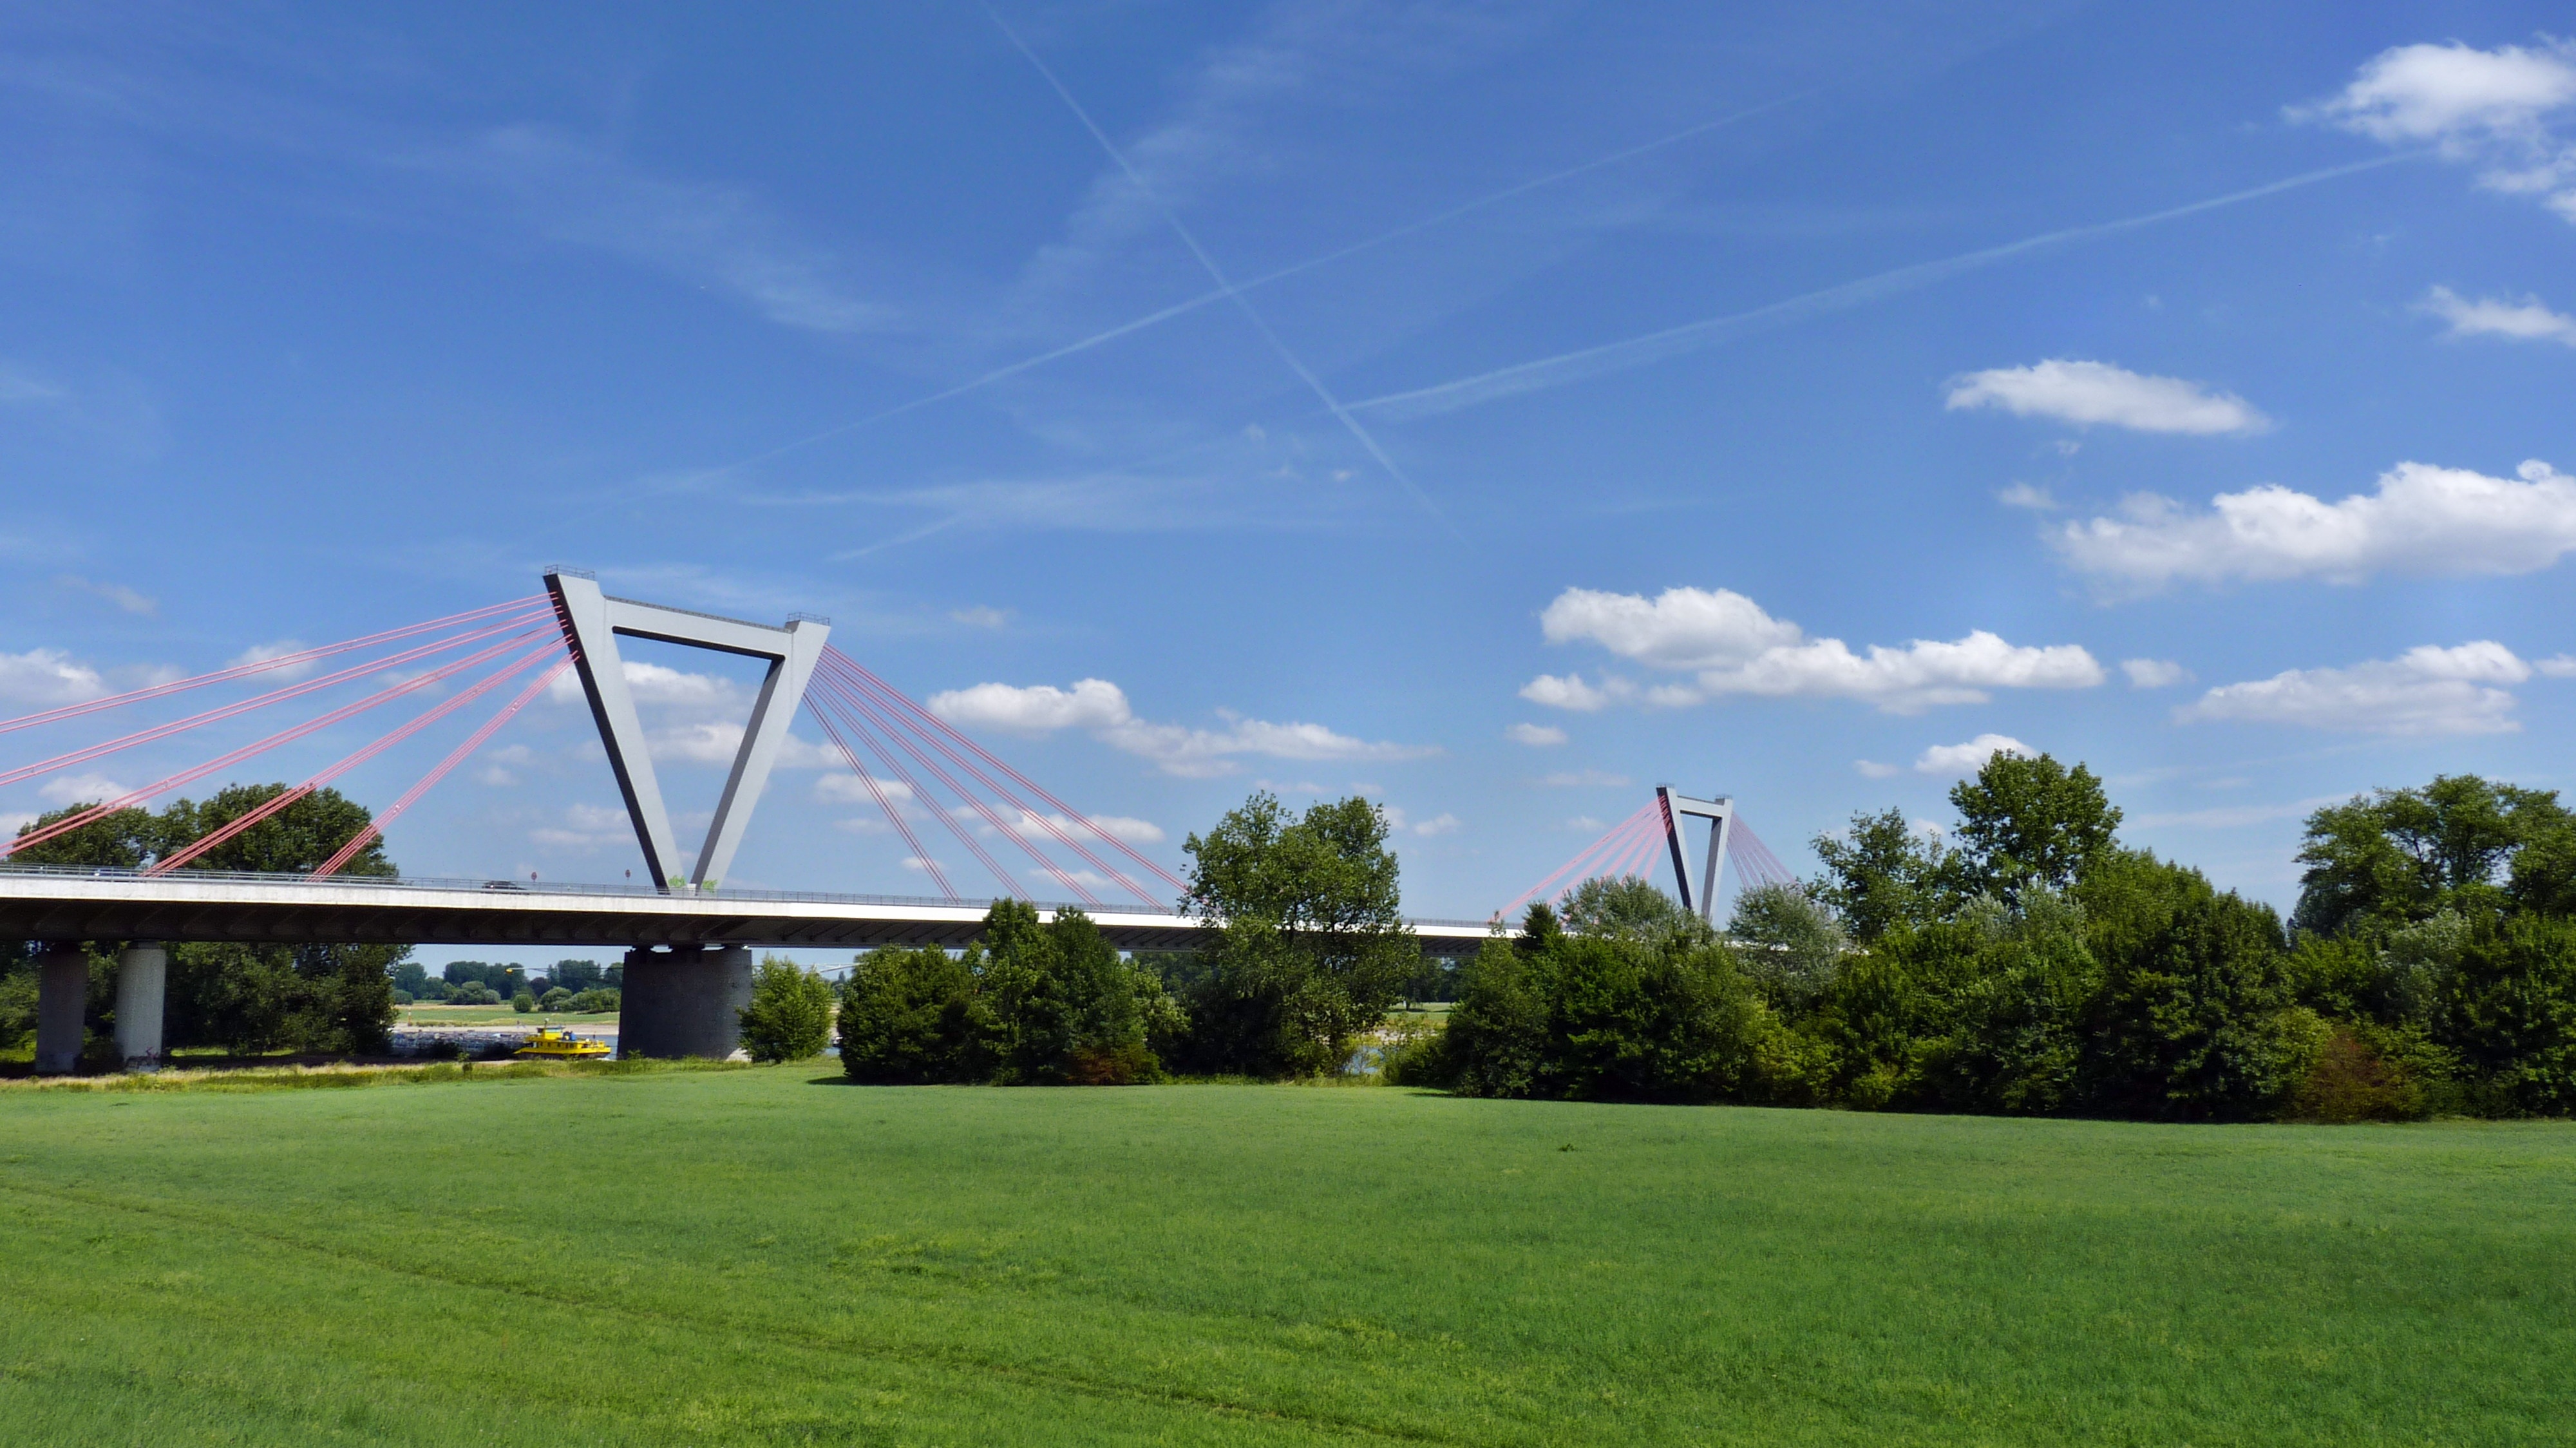
landscape, grass, structure, sky, hiking, field, lawn, meadow, wind, building, green, blue, stadium, baseball field, plain, energy, clouds, grassland, rhine, rheinbr cke, residential area, sport venue